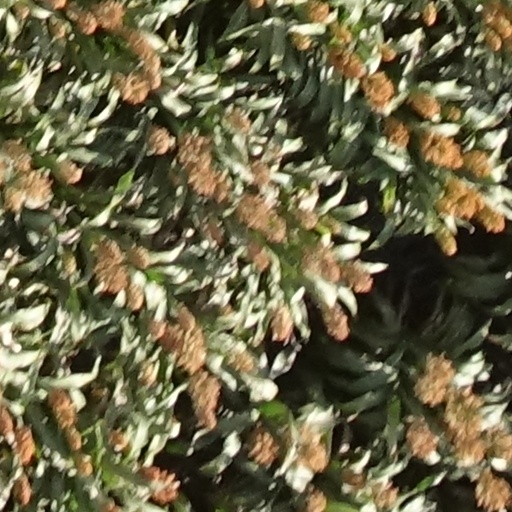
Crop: sorghum